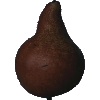
Label: Pear Kaiser 1